Isethionate sulfite-lyase

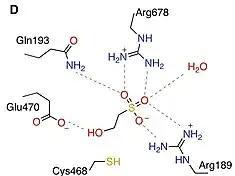

Isla produced by "Bilophila wadsworthia" is known to convert organosulfides including taurine and isethionate into acetaldehyde and sulfite. Sulfite is converted into hydrogen sulfide, which can degrade the mucous lining of the colon and cause pathological conditions including colorectal cancer, inflammatory bowel diseases, and colitis. Moreover, hydrogen sulfide has been known to induce antibiotic resistance suggesting that the production of this molecule could prompt blooms of opportunistic bacteria during antibiotic treatment. Conversely, hydrogen sulfide may also act as a signaling molecule within the homeostasis of a host's circulatory system such as regulating blood pressure control. Ultimately, although the role of hydrogen sulfide within disease may be unclear, efforts to find inhibitors for IslA may help mitigate the excess production of hydrogen sulfide.